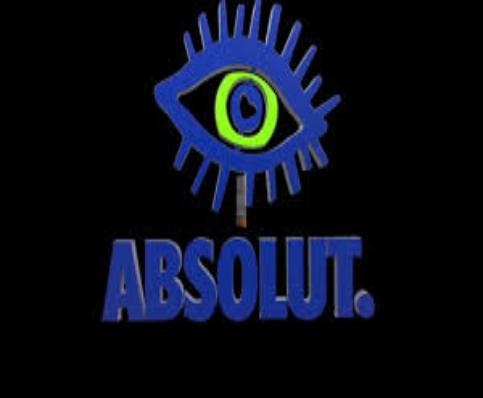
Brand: Absolut
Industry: Others